Estadio Ciudad de Lanús – Néstor Díaz Pérez

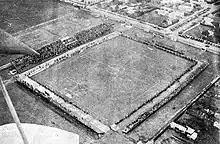
Aerial view of the stadium in 1938

Club Lanús' first stadium was located on Wield and Deheza streets, north side from the Buenos Aires Great Southern Railway tracks. The team was promoted to Primera División in 1919, debuting in 1920 v Sportivo Almagro in the old venue. In 1929, the club built a new stadium on Inocencio Arias (nowadays, Héctor Guidi) and General Acha streets, 650 mts from the former venue. The stadium was inaugurated on February 24, 1929. One year after, the club expanded the capacity of the venue, building new grandstands, to 30,000 spectators.